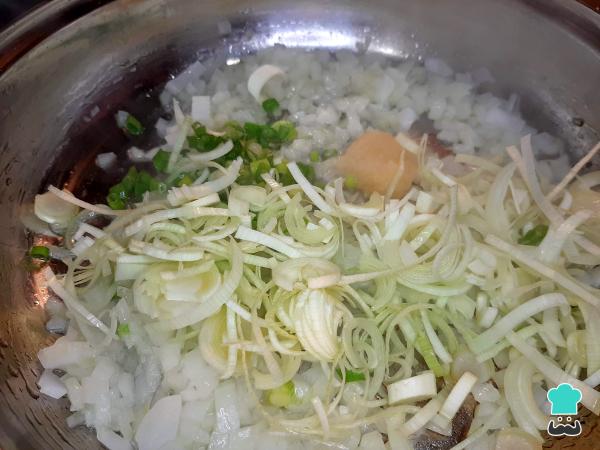
Añade el ajo cortado finamente y el poro.